Philadelphia transit strike of 1944

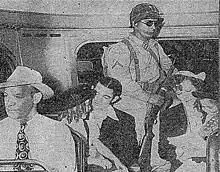
A U.S. soldier patrolling a trolley ride in Philadelphia, ca. August 6, 1944.

Starting with August 7, the PTC resumed its normal schedule and there were no further disruptions. The troops remained in Philadelphia for another week and a half and rode as guards on PTC vehicles, but encountered no further problems. Seven of the eight black trainees resumed their training (one withdrew voluntarily because his duties as Jehovah's Witness minister conflicted with the PTC work schedule). On August 9, the PTC finally agreed to a favorable contact which had been approved by the TWU in June. On August 17, Hayes returned full control of the public transportation network to the PTC. Subsequent integration of black employees into the PTC workforce proceeded with no further trouble. By December 1944 the PTC had 18 black streetcar operators. An attractive new union contract helped quell the remaining discontent among the white PTC workers. Within a year, the company had over 900 black employees working in a variety of positions, including as drivers and conductors.